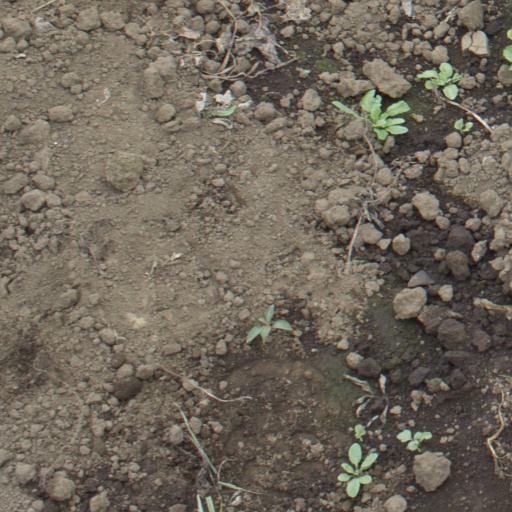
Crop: soybean